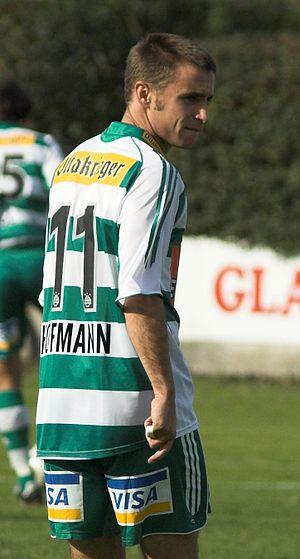
'Steffen Hofmann est un footballeur allemand né le 9 septembre 1980 à Wurtzbourg.